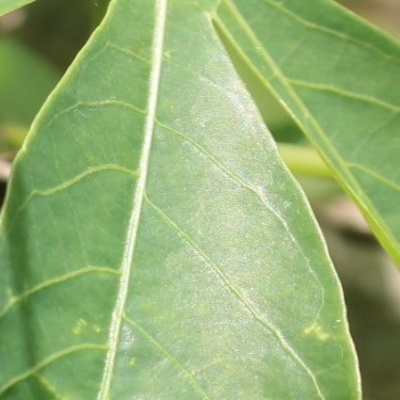
Crop: Cassava
Condition: green mite